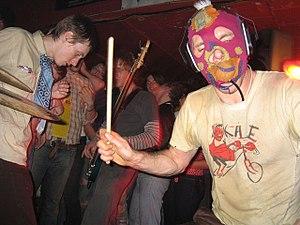
Le noise rock, ou rock bruitiste, est un genre musical ayant émergé au cours des années 1980. Défini de façon large, il est considéré comme une excroissance expérimentale du punk rock. En mélangeant l'attitude punk avec le bruit atonal, les structures non conventionnelles de la musique industrielle naissante et du bruitisme, le noise rock introduit un nouveau style de musique avant-gardiste dans le paysage du rock indépendant. Le noise rock est parfois nommé « noisecore », bien que le terme serve également à désigner le grindcore ou une variété de techno hardcore rapide et distordue.
La musique bruitiste, de l'anglais noise music, est une vaste appellation pouvant regrouper divers genres musicaux, relevant de plusieurs grandes familles musicales : l'électroacoustique, la musique improvisée, le jazz, la musique industrielle et le rock. Elle se caractérise par l'assemblage de sons communément perçus comme désagréables ou douloureux, et prend à contre-pied les plus communes définitions de la musique, fondées sur sa dimension esthétique, pour s'intéresser à d'autres aspects de l'œuvre musicale : sa structure, son sens, son effet sur l'auditeur, ou les différentes caractéristiques du son.
Lightning Bolt est un groupe de noise rock expérimental américain fondé en 1994 et basé à Providence. Composé actuellement de Brian Gibson à la basse et Brian Chippendale à la batterie, Lighting Bolt délivre une musique viscérale, aux sonorités bruitistes et au rythme agressif.